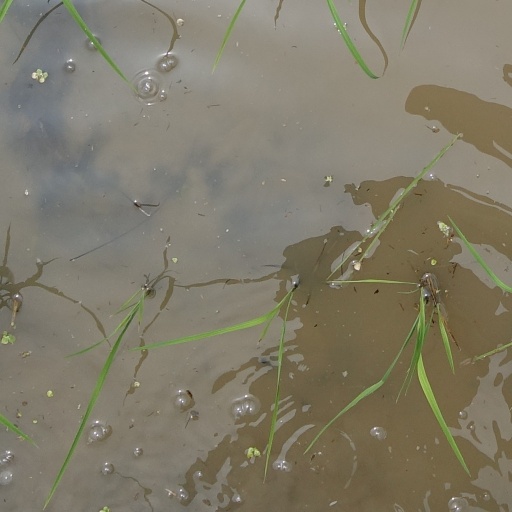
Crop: rice